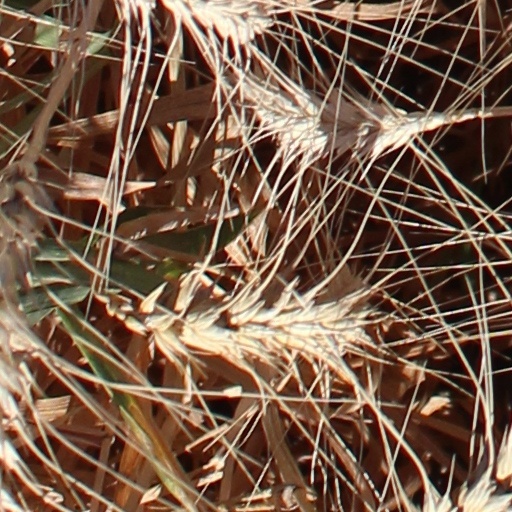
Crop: wheat